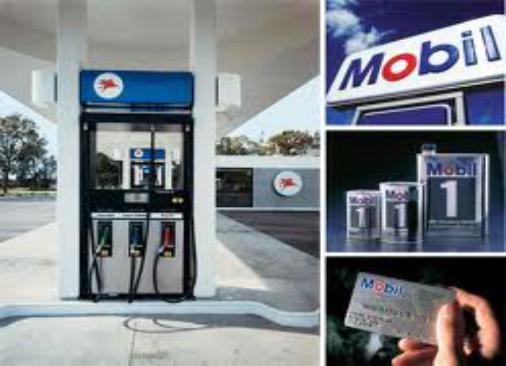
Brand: mobil
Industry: Necessities